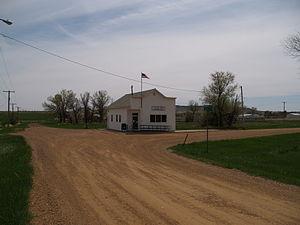
La ville de Sentinel Butte est située dans le comté de Golden Valley, dans l’État du Dakota du Nord, aux États-Unis. Sa population s’élevait à 56 habitants lors du recensement de 2010, estimée à 62 habitants en 2018.